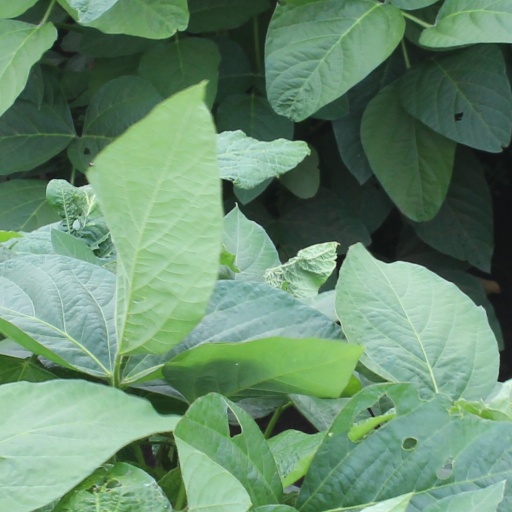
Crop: soybean